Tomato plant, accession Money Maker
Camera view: tilt-top (135 deg); turntable rotation: 180 degrees
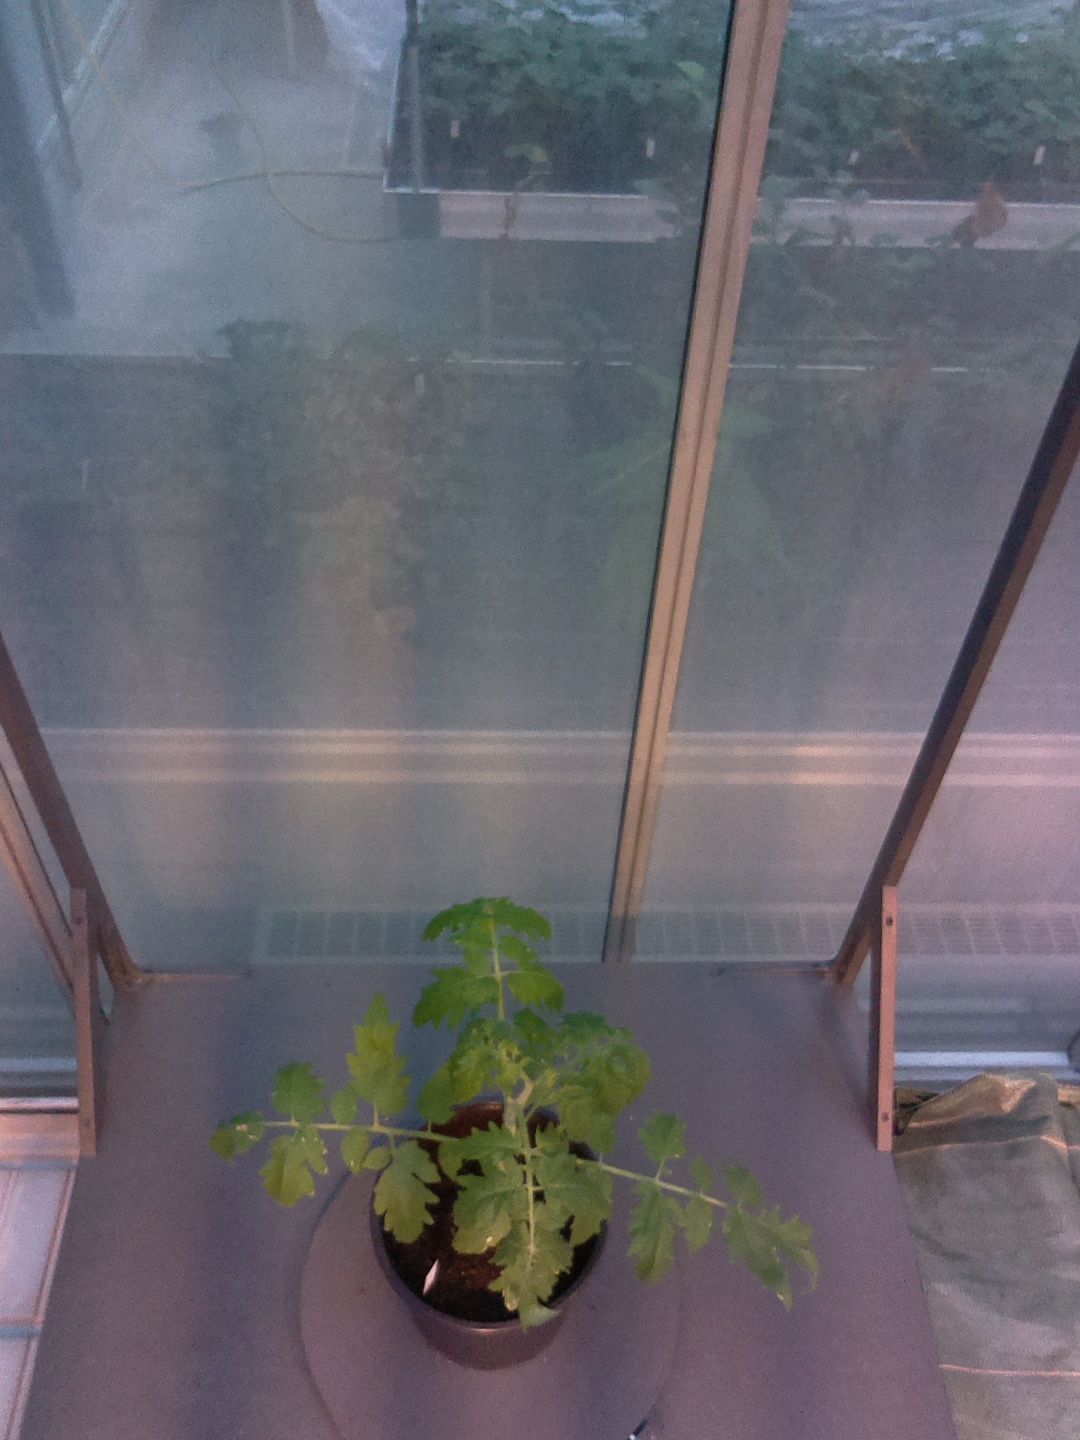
BBCH growth stage 14: 8 of true leaves visible